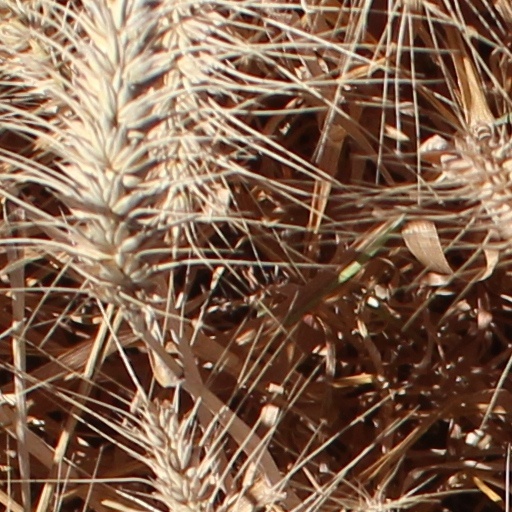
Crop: wheat